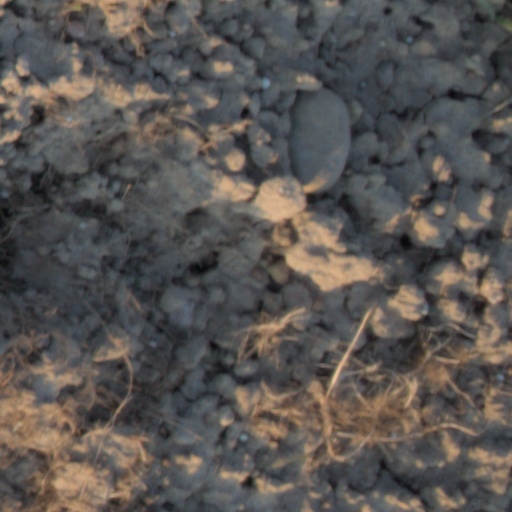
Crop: wheat